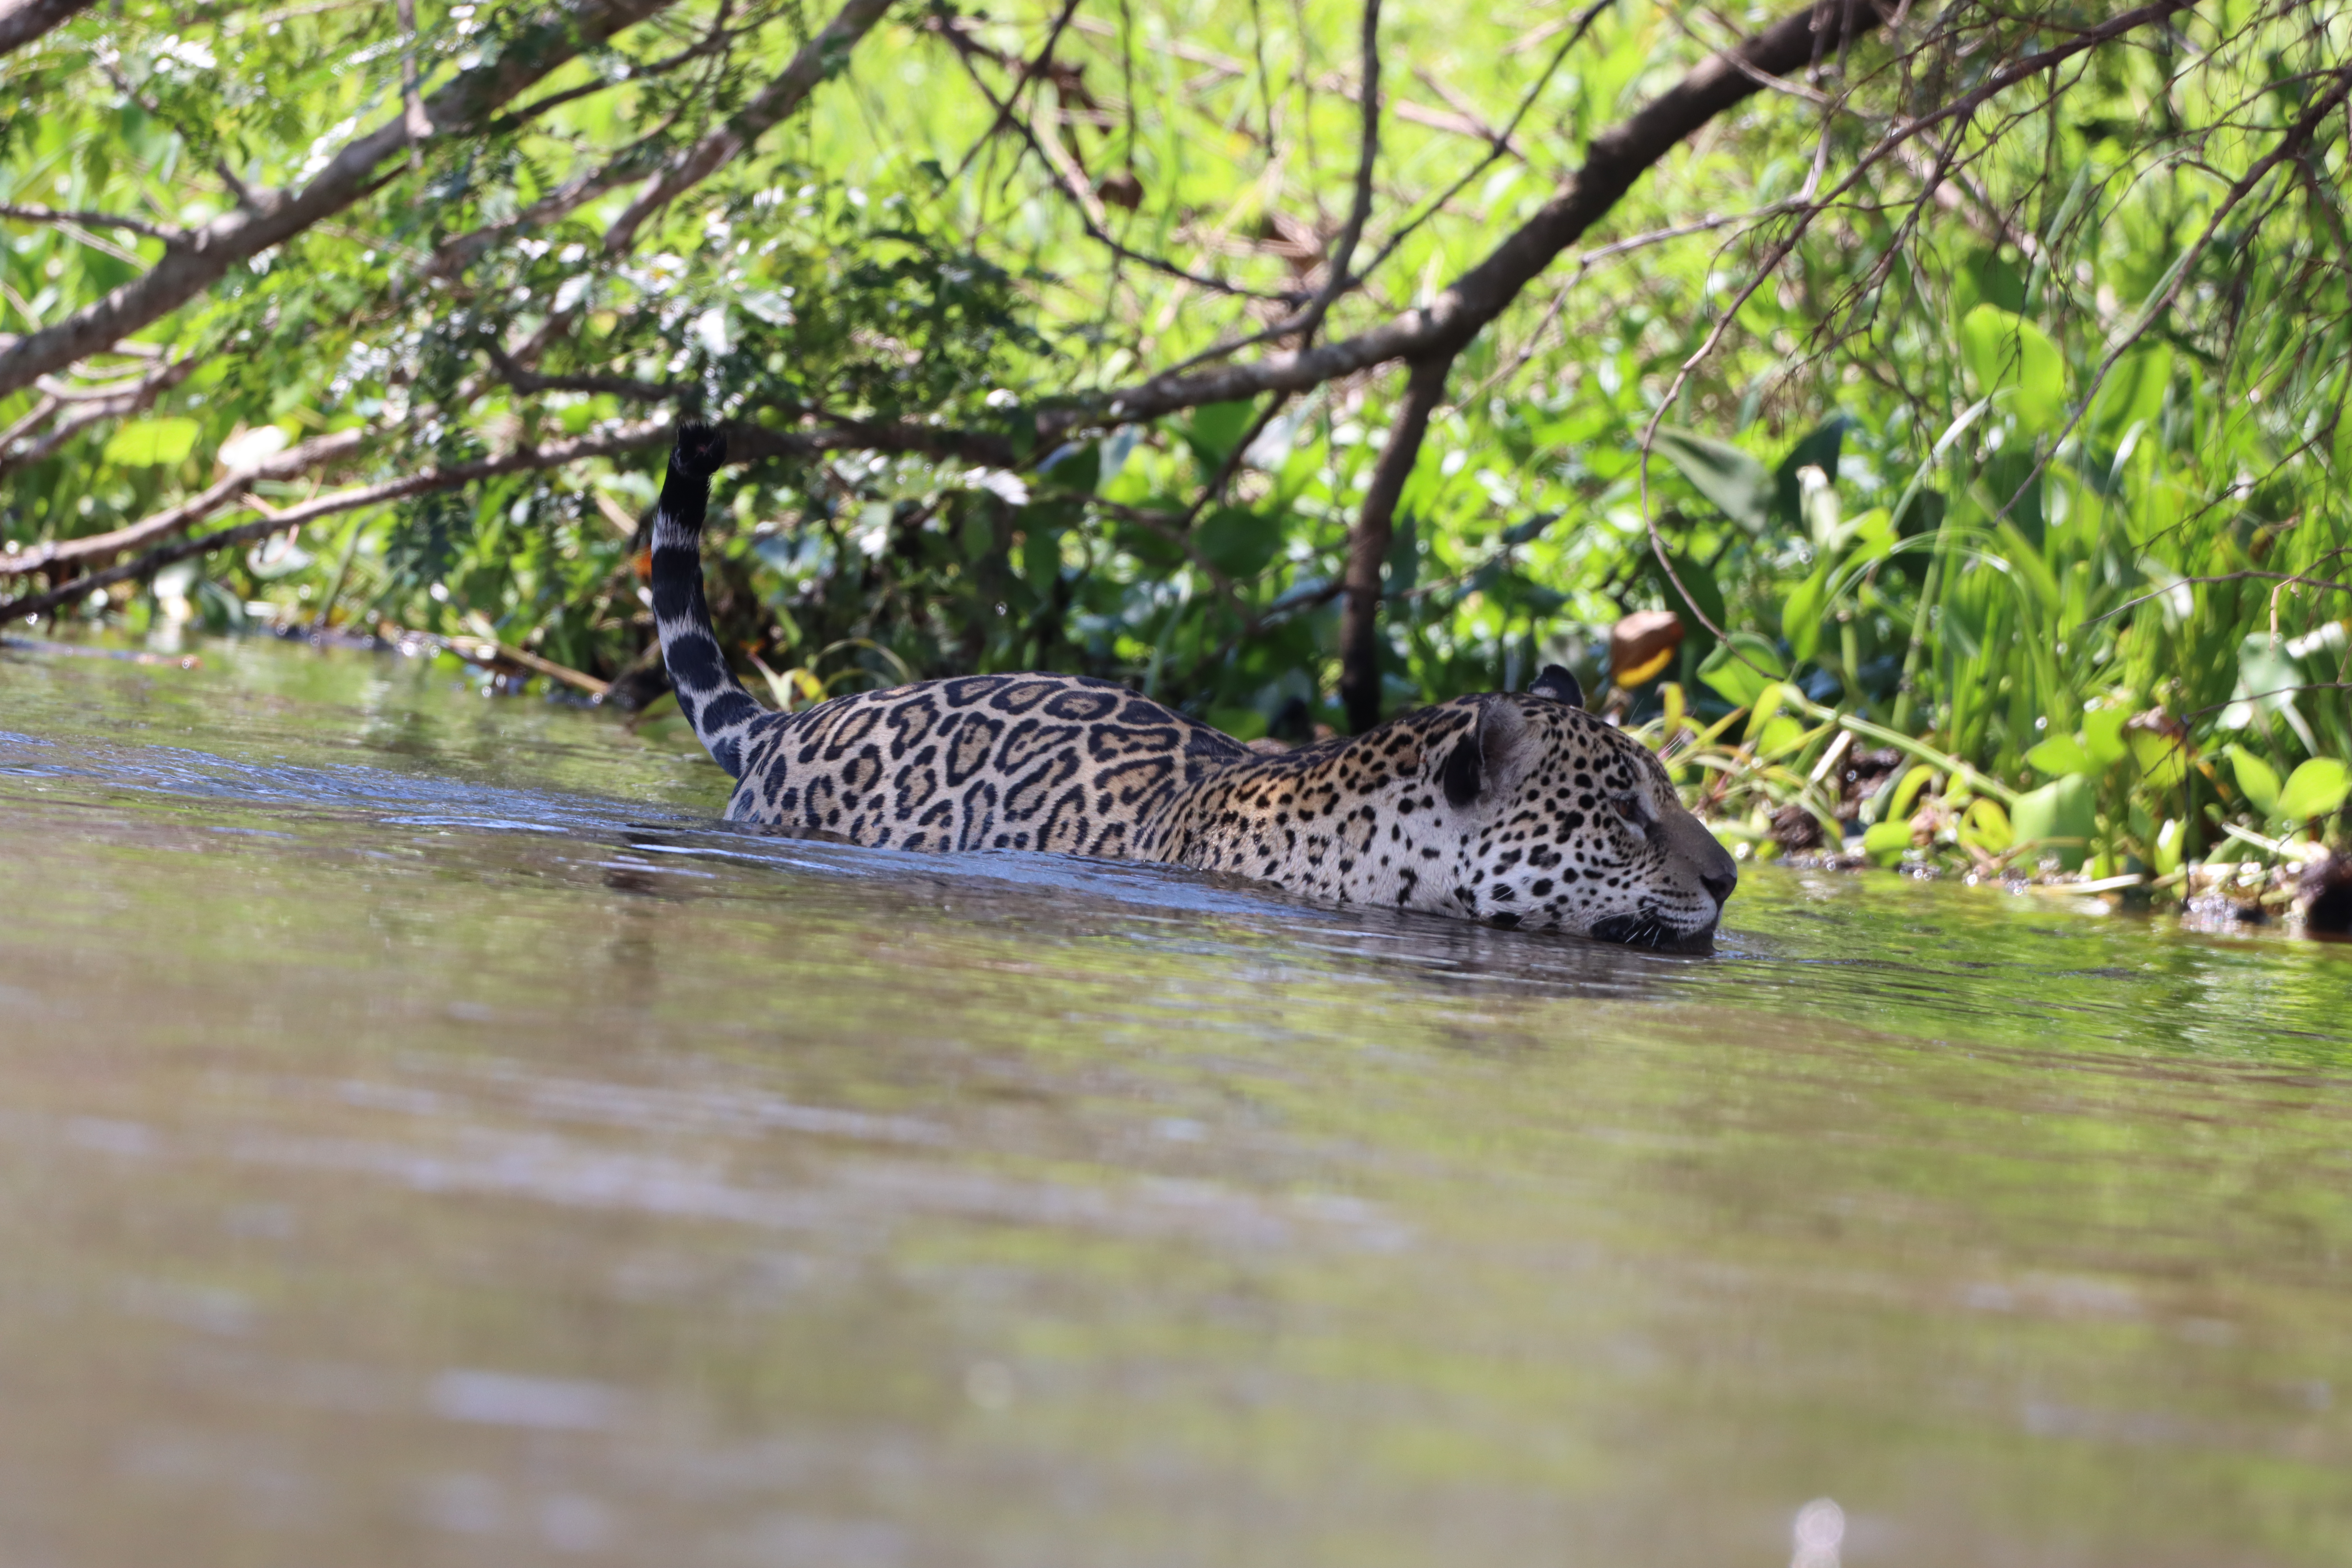
Jaguar: Marcela